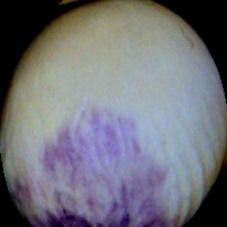
Label: Spotted